Sant'Angelo (rione of Rome)

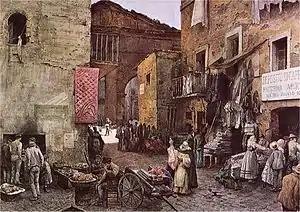
Disappeared Ghetto: "via Rua" in a watercolour by Ettore Roesler Franz. Via Rua ("Rua" is a word analogue to the French "rue") was the main road in the old Ghetto. There were active many shops of second-hand clothes.

The Renaissance reached Sant'Angelo around the middle of the 15th century. At that time Lorenzo Manili, a noble Roman antiquarian enthusiastic about his city, built his house with a façade containing Roman bas-reliefs and a long inscription in Latin, where he praises the rebirth of the Eternal City.